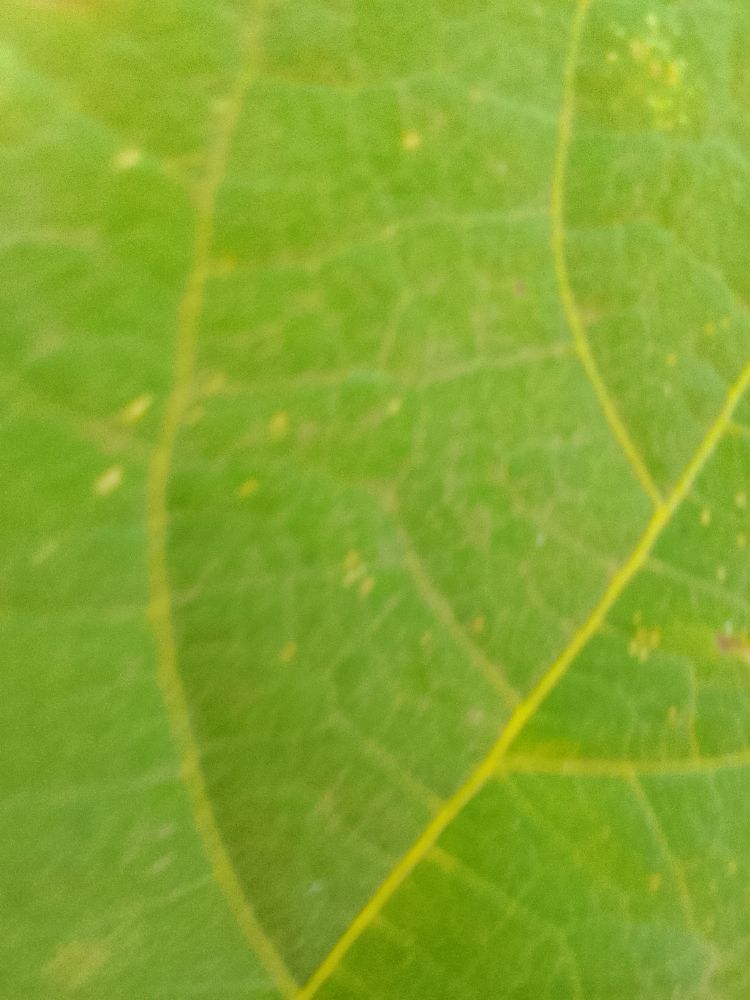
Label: healthy